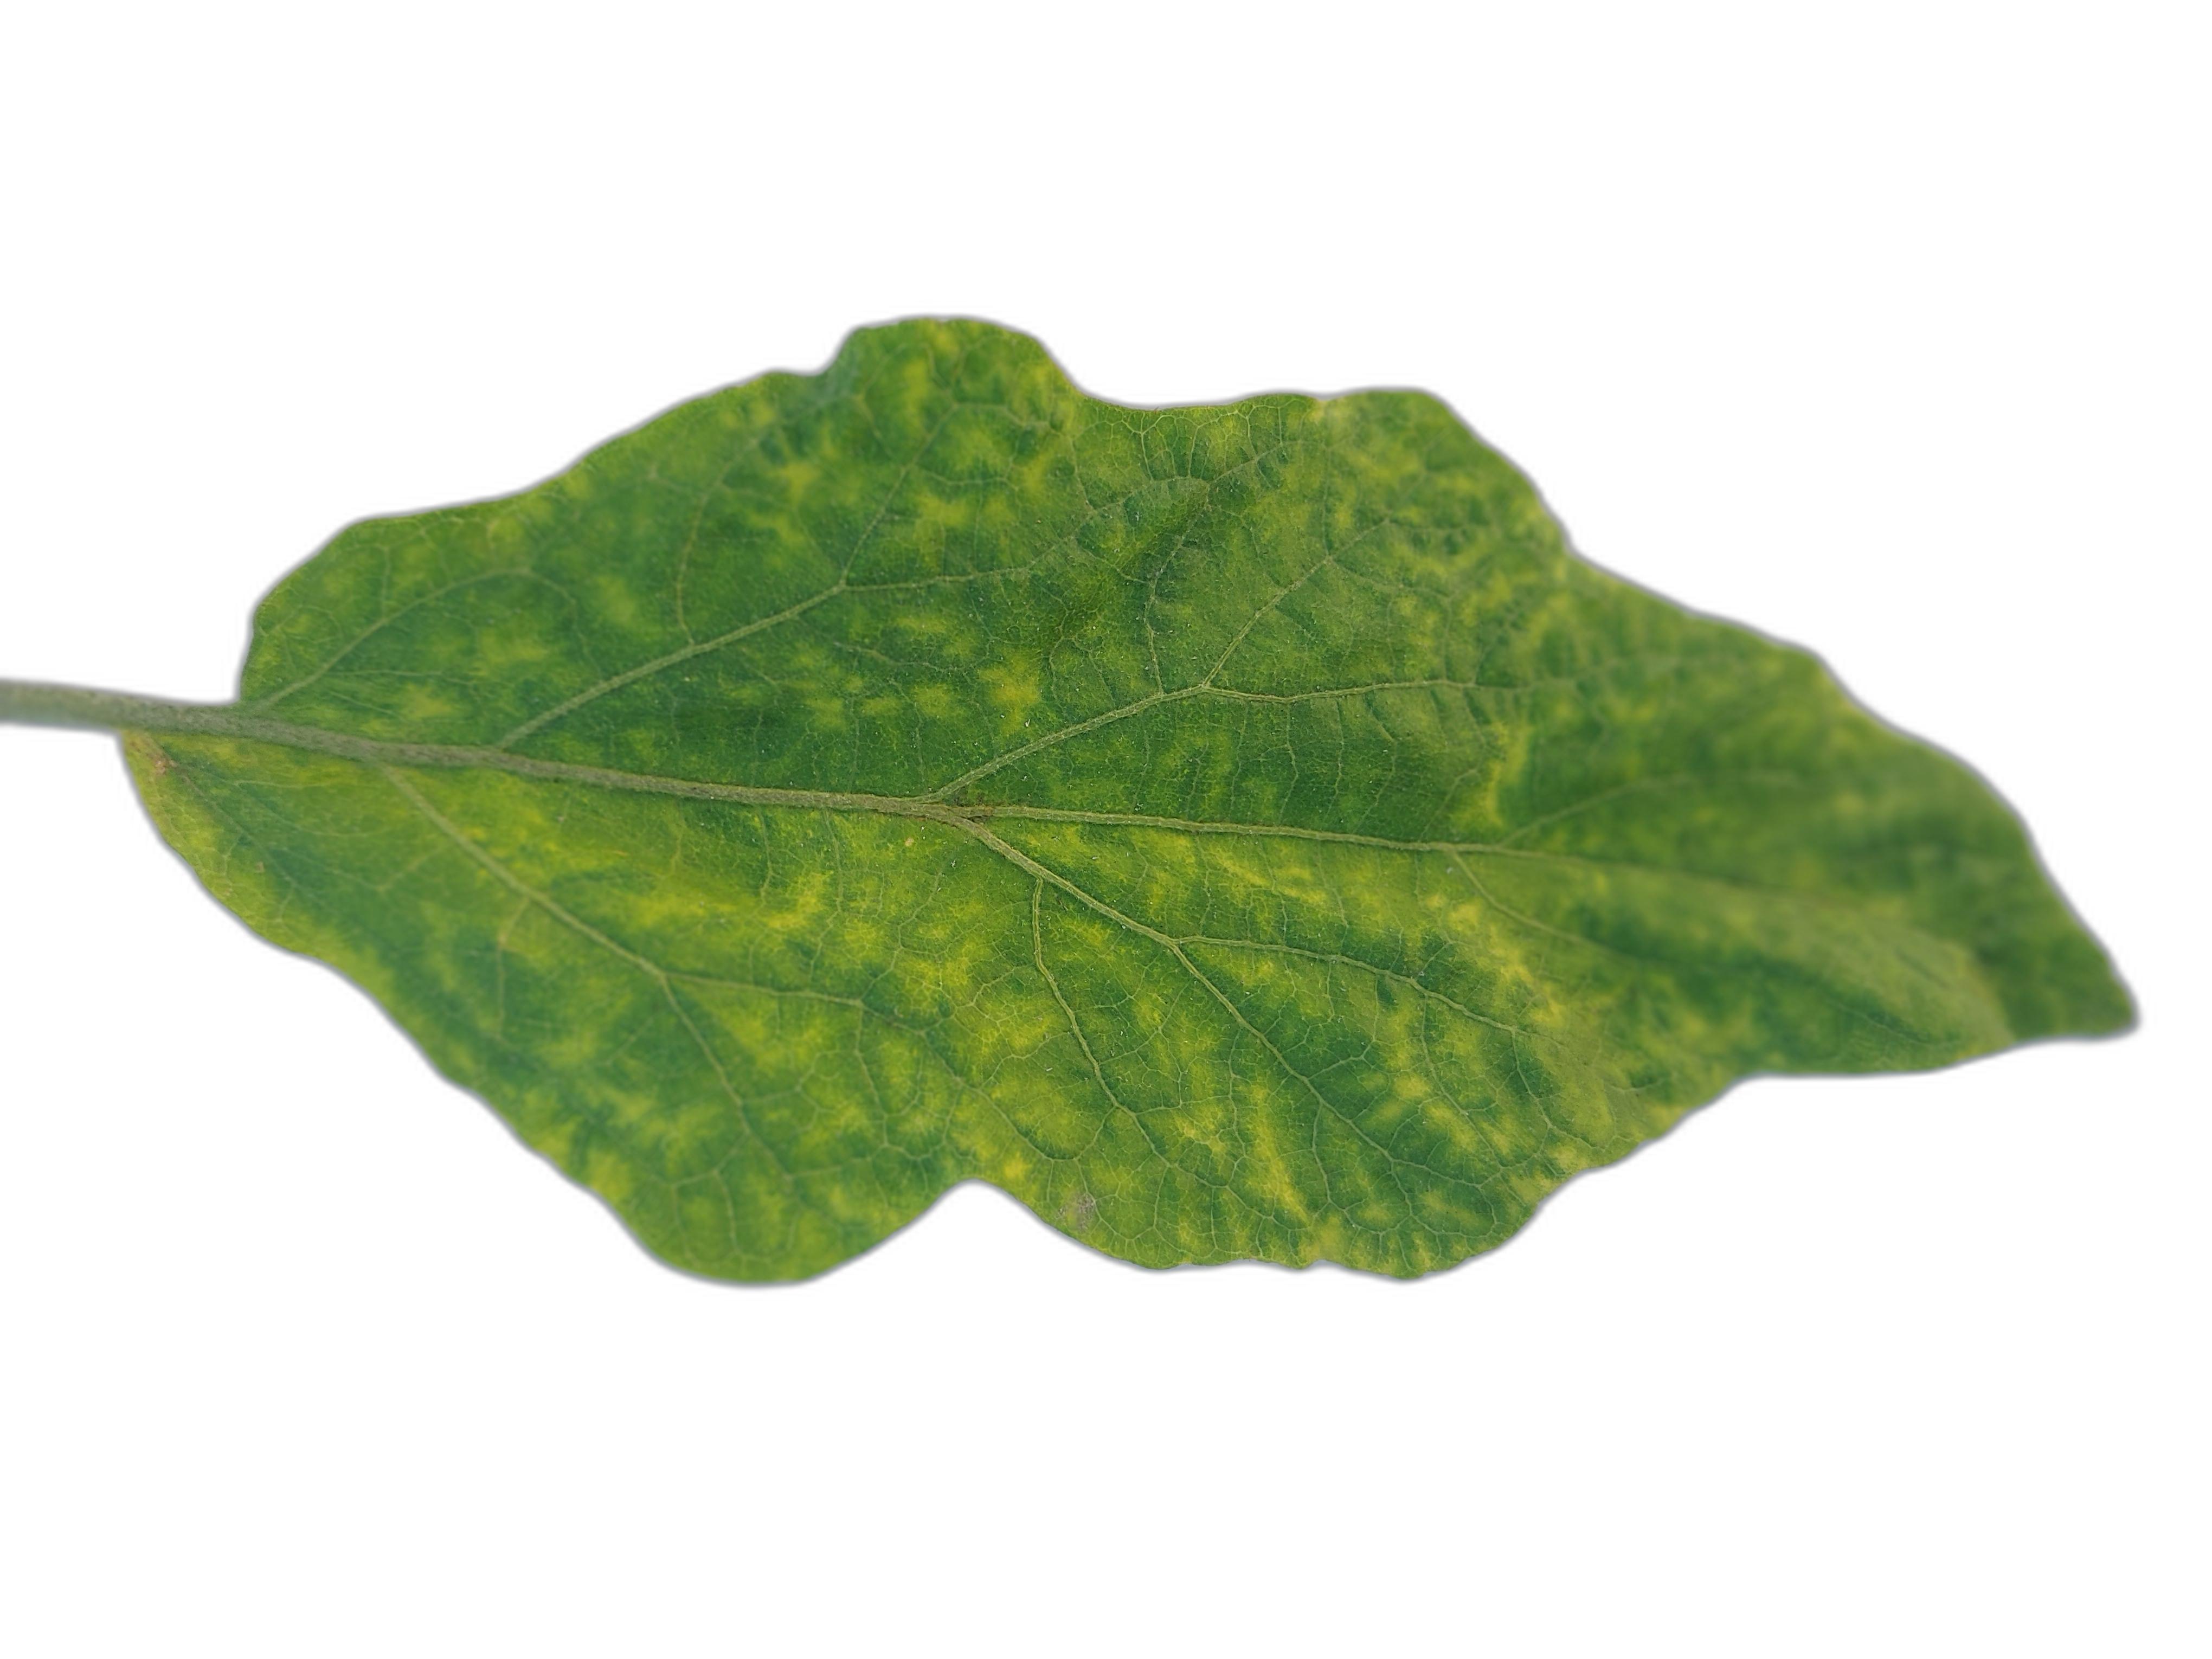
Label: Mosaic Virus Disease